Paul Bruchési

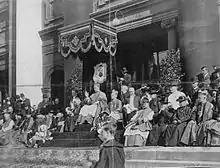
Papal Legate Cardinal Vannutelli blesses children, Eucharistic Congress, 1910

Archbishop Bruchési directed the 21st International Eucharistic Congress held in Montreal in 1910. More than a hundred studies on the Blessed Eucharist — in relation to dogma, moral, history, discipline, pious practices, devotions, and associations — were read and discussed. James Cardinal Gibbons, Archbishop of Baltimore, preached at the High Mass on 11 September.